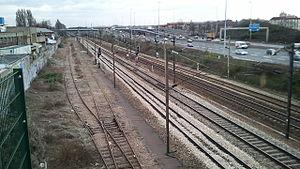
LA Courneuve
Le pont Palmers est un ouvrage d'art situé à La Courneuve, qui franchit la ligne B du RER, la ligne de La Plaine à Hirson et Anor et l'autoroute A86.
La Courneuve est une commune française, située dans le département de la Seine-Saint-Denis en région Île-de-France. Ses habitants sont appelés les Courneuviens et Courneuviennes.